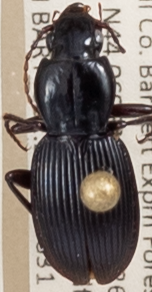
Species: Pterostichus tristis
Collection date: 2022-08-31
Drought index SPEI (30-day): -0.572
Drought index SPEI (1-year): -0.966
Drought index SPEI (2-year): -1.382